Agro's Cartoon Connection

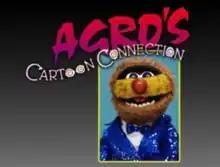

Agro's Cartoon Connection is an Australian children's television show that aired on the Seven Network from 1990 to 1997. Shown on weekday mornings, it was primarily hosted by Agro, a puppet played by comedian Jamie Dunn. It was originally filmed at BTQ7 from 1990 to 1996, after which it moved to ATN7 in 1997.